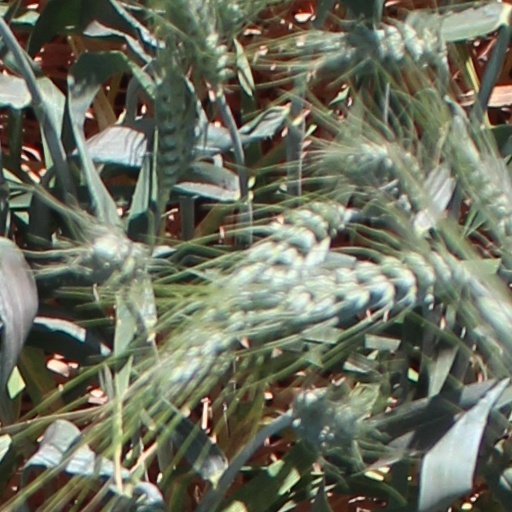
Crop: wheat